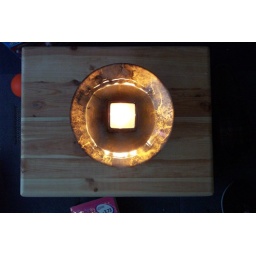
candle in bowl